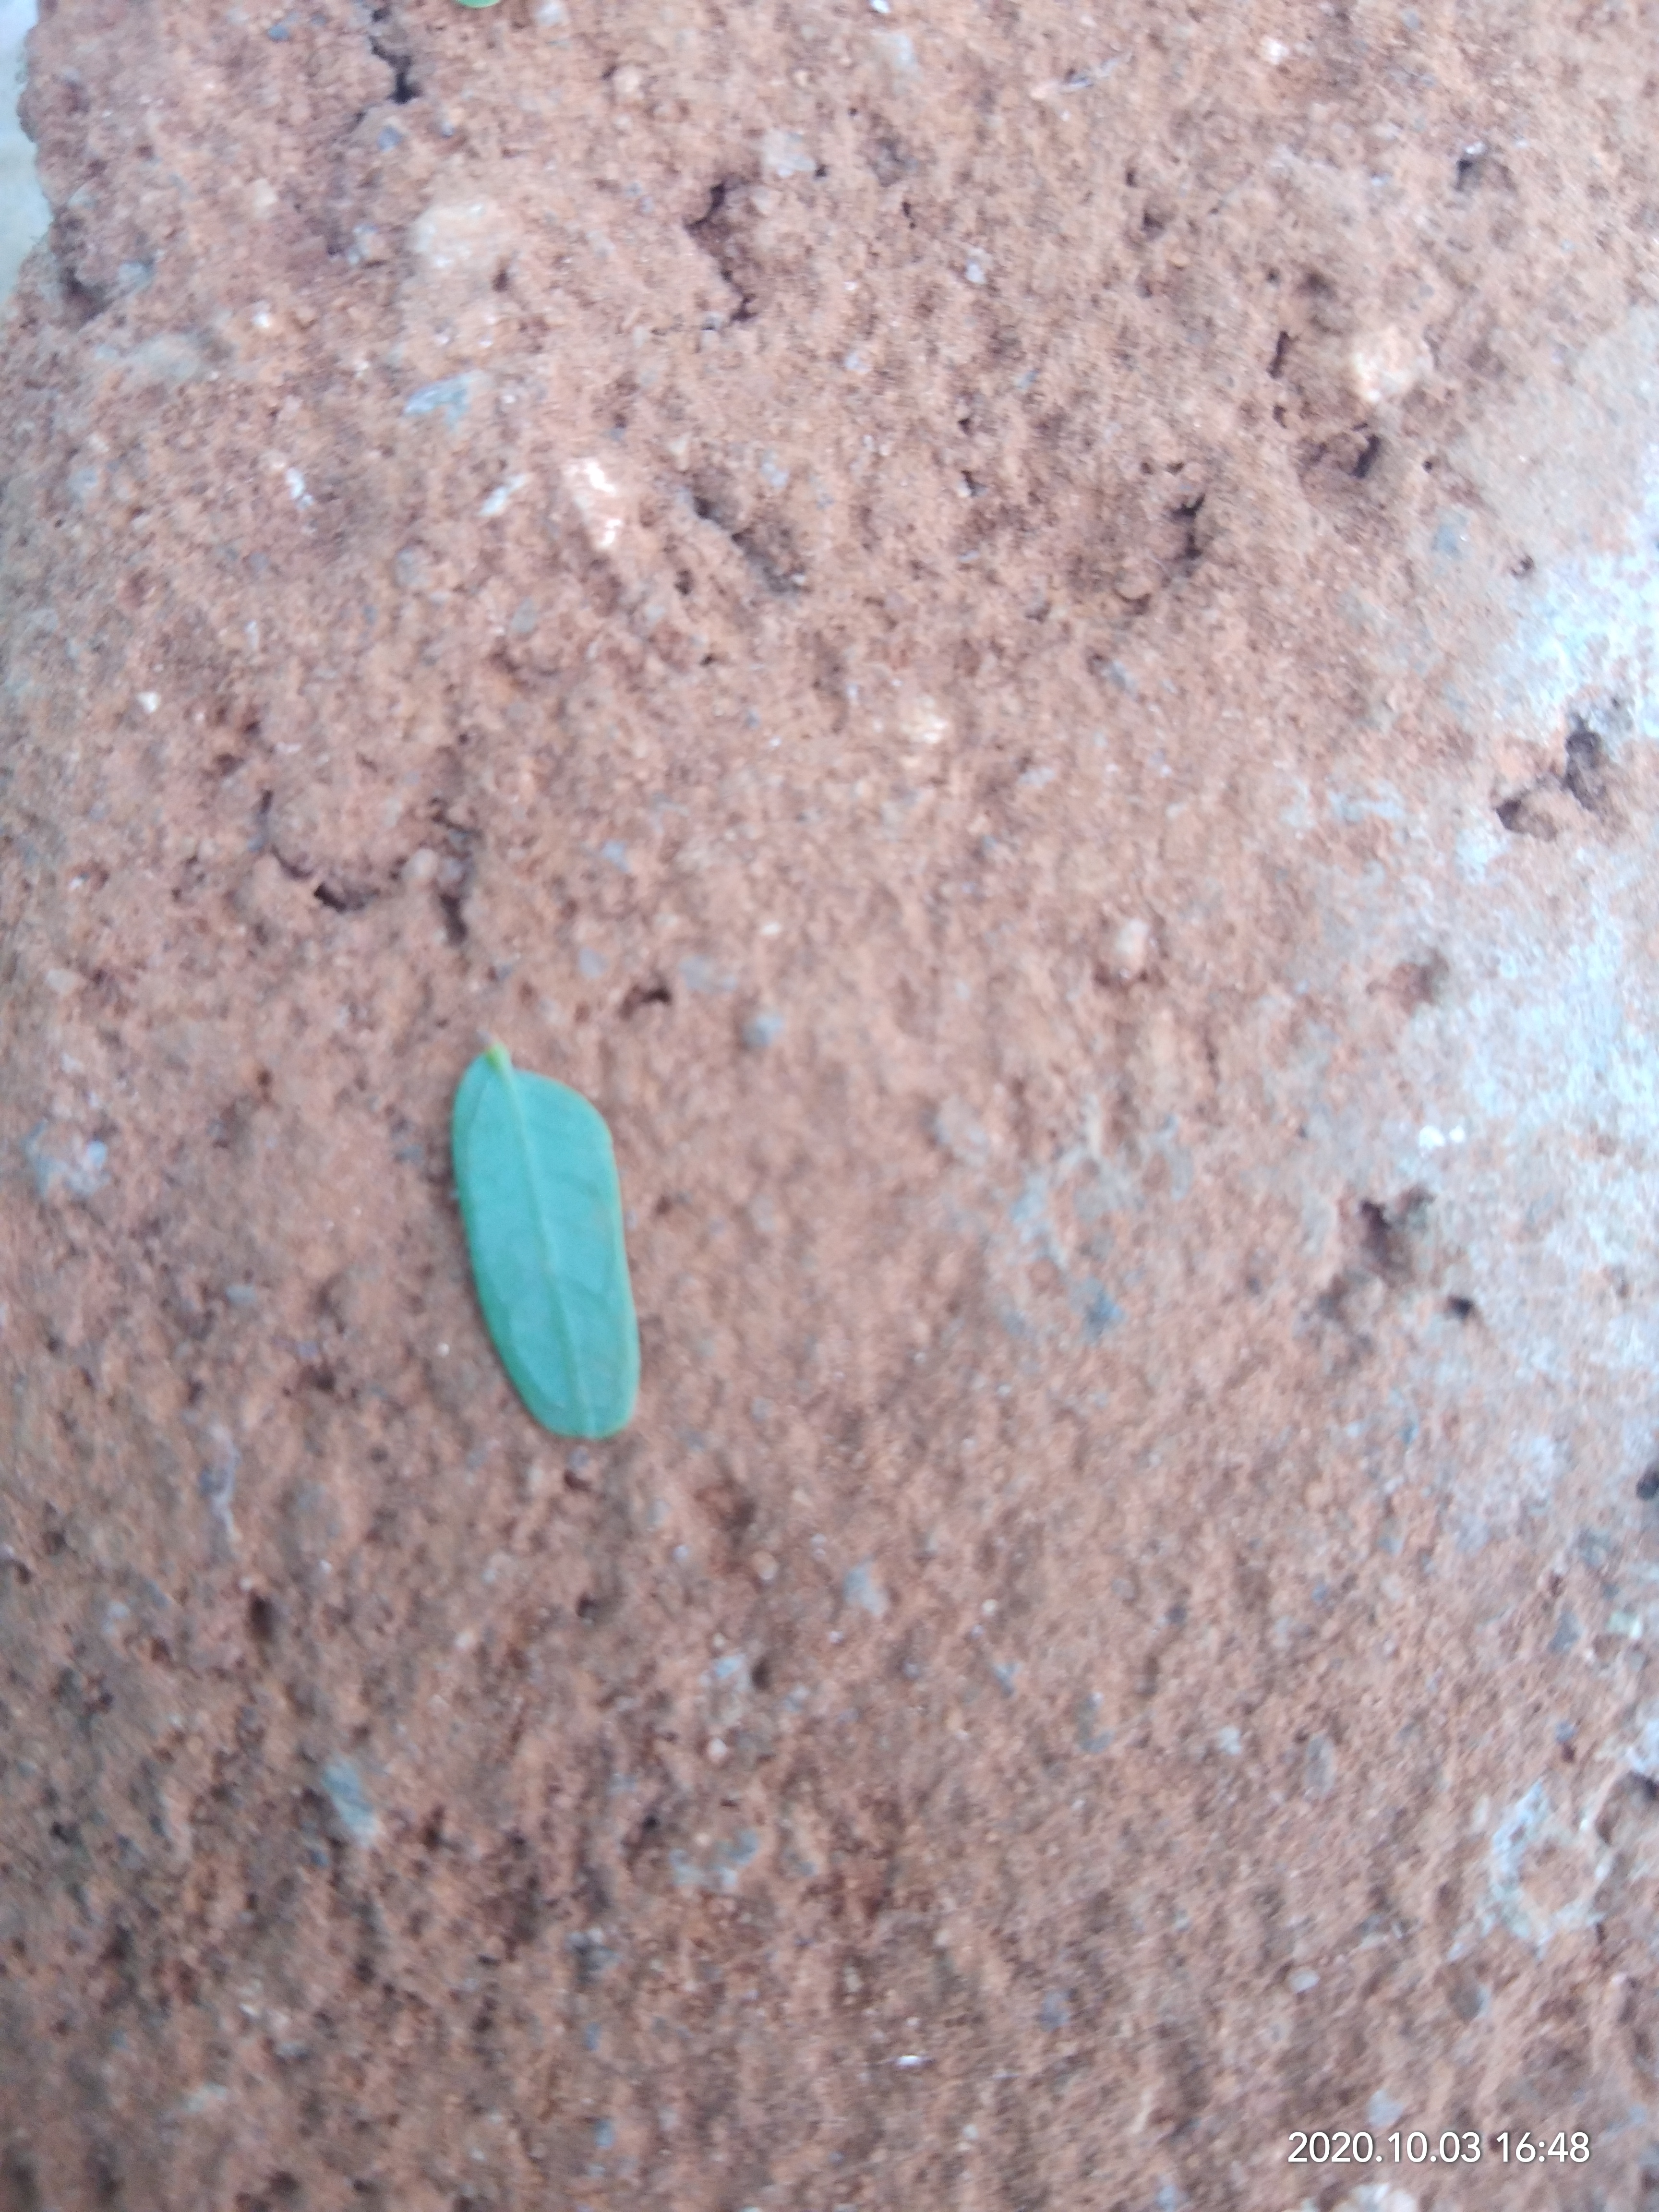
Plant: Tamarind